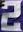
Number: 2